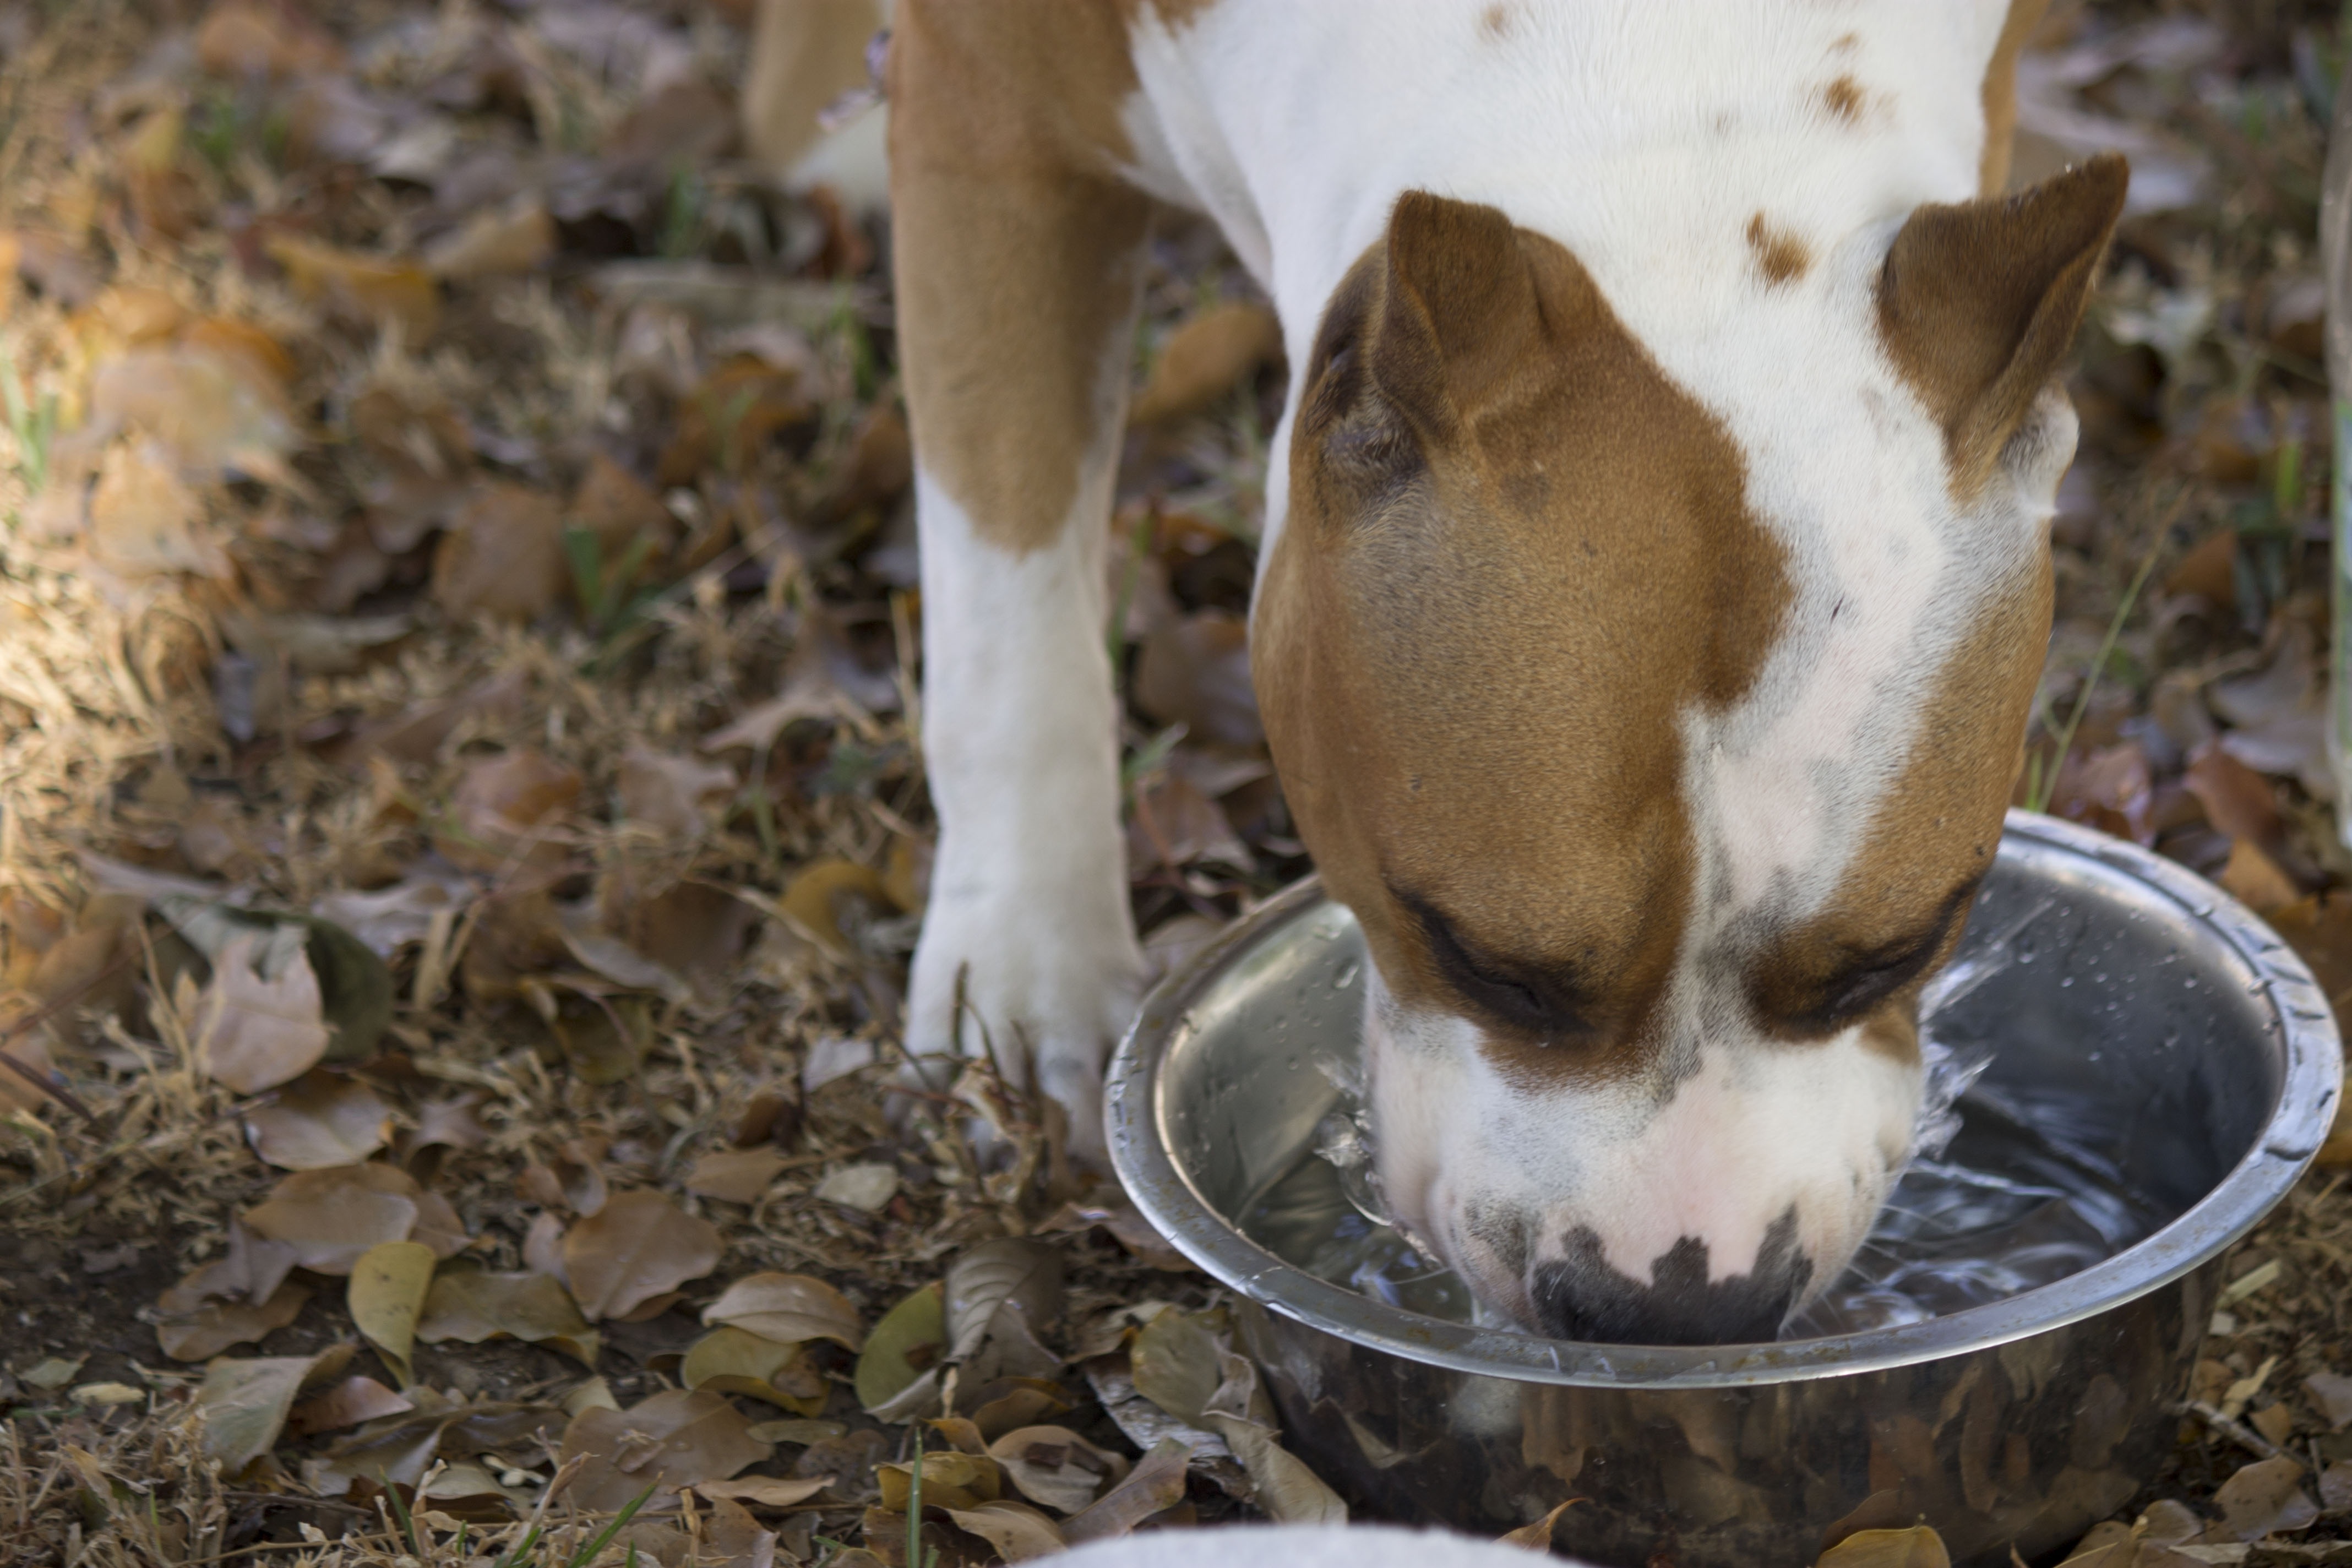
dog, wildlife, mammal, drink, thirsty, vertebrate, drink water, hydration